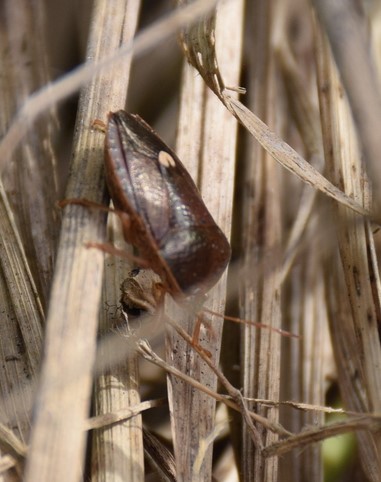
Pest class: stink_bug